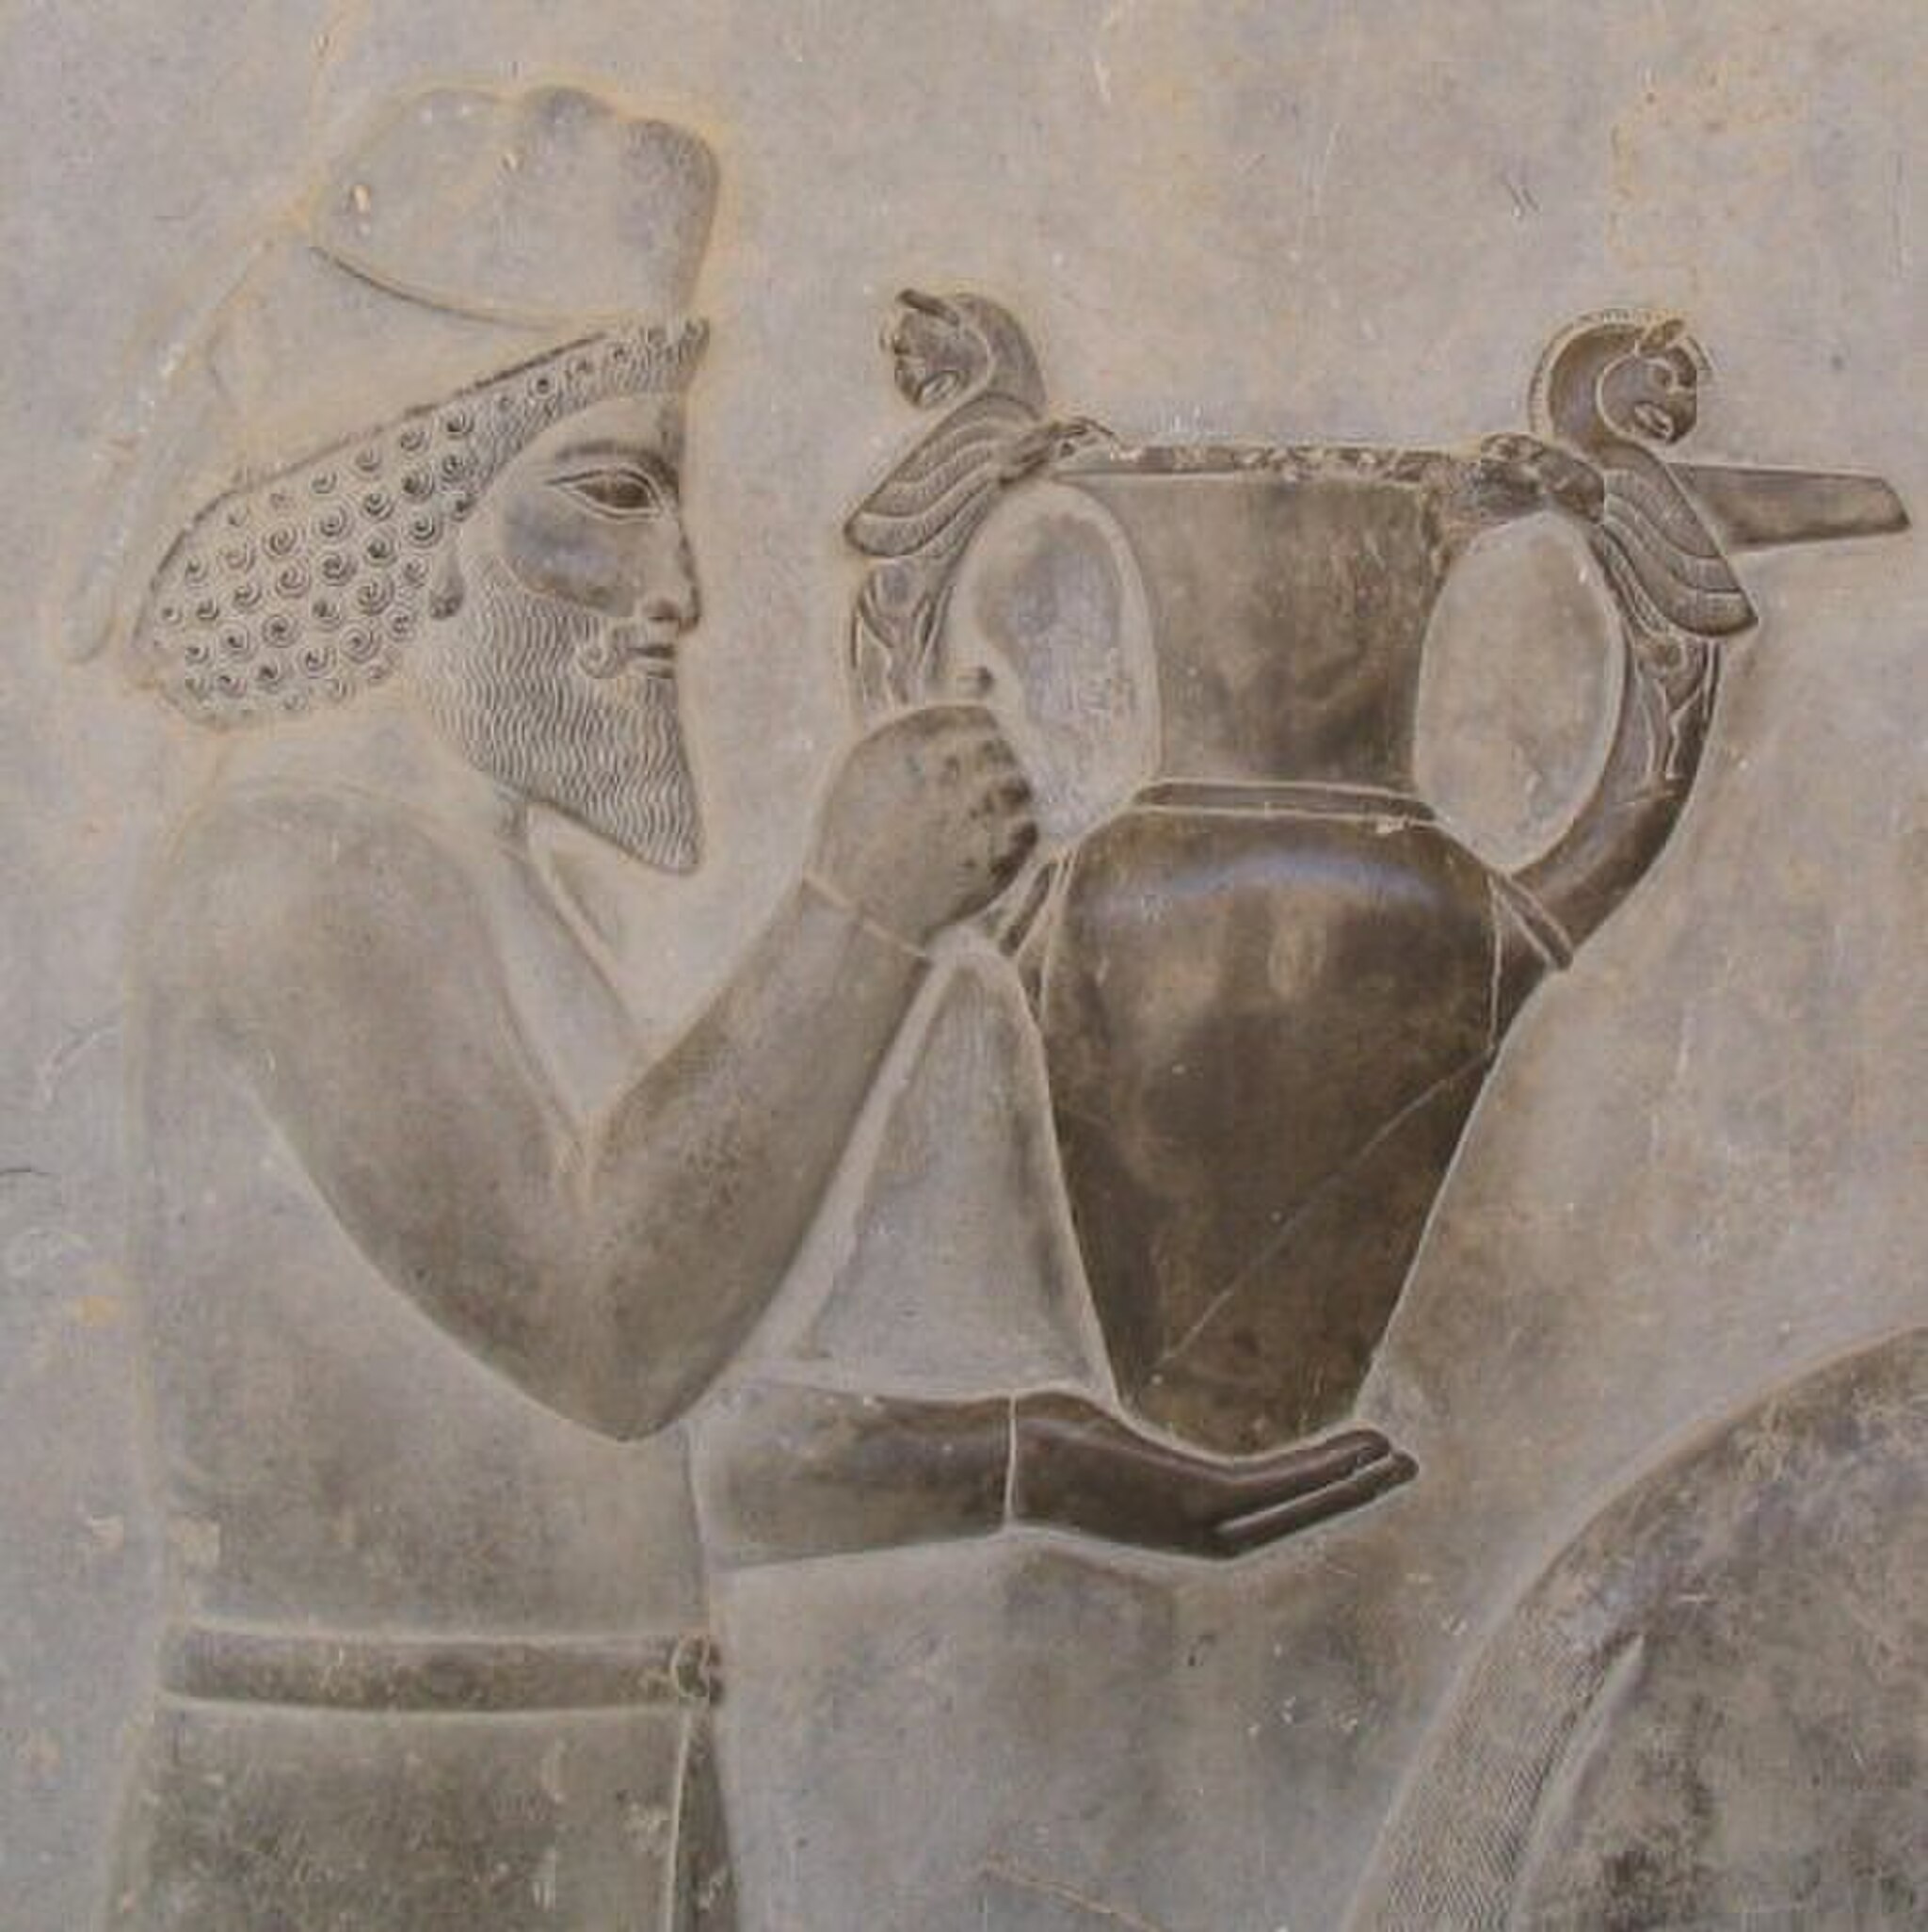
Title: Hay pers
Description: Armenian gift bearer at Persepolis
Categories: GFDL, Taken with Canon PowerShot A70, License migration redundant, Self-published work, Armenian delegation, Apadana